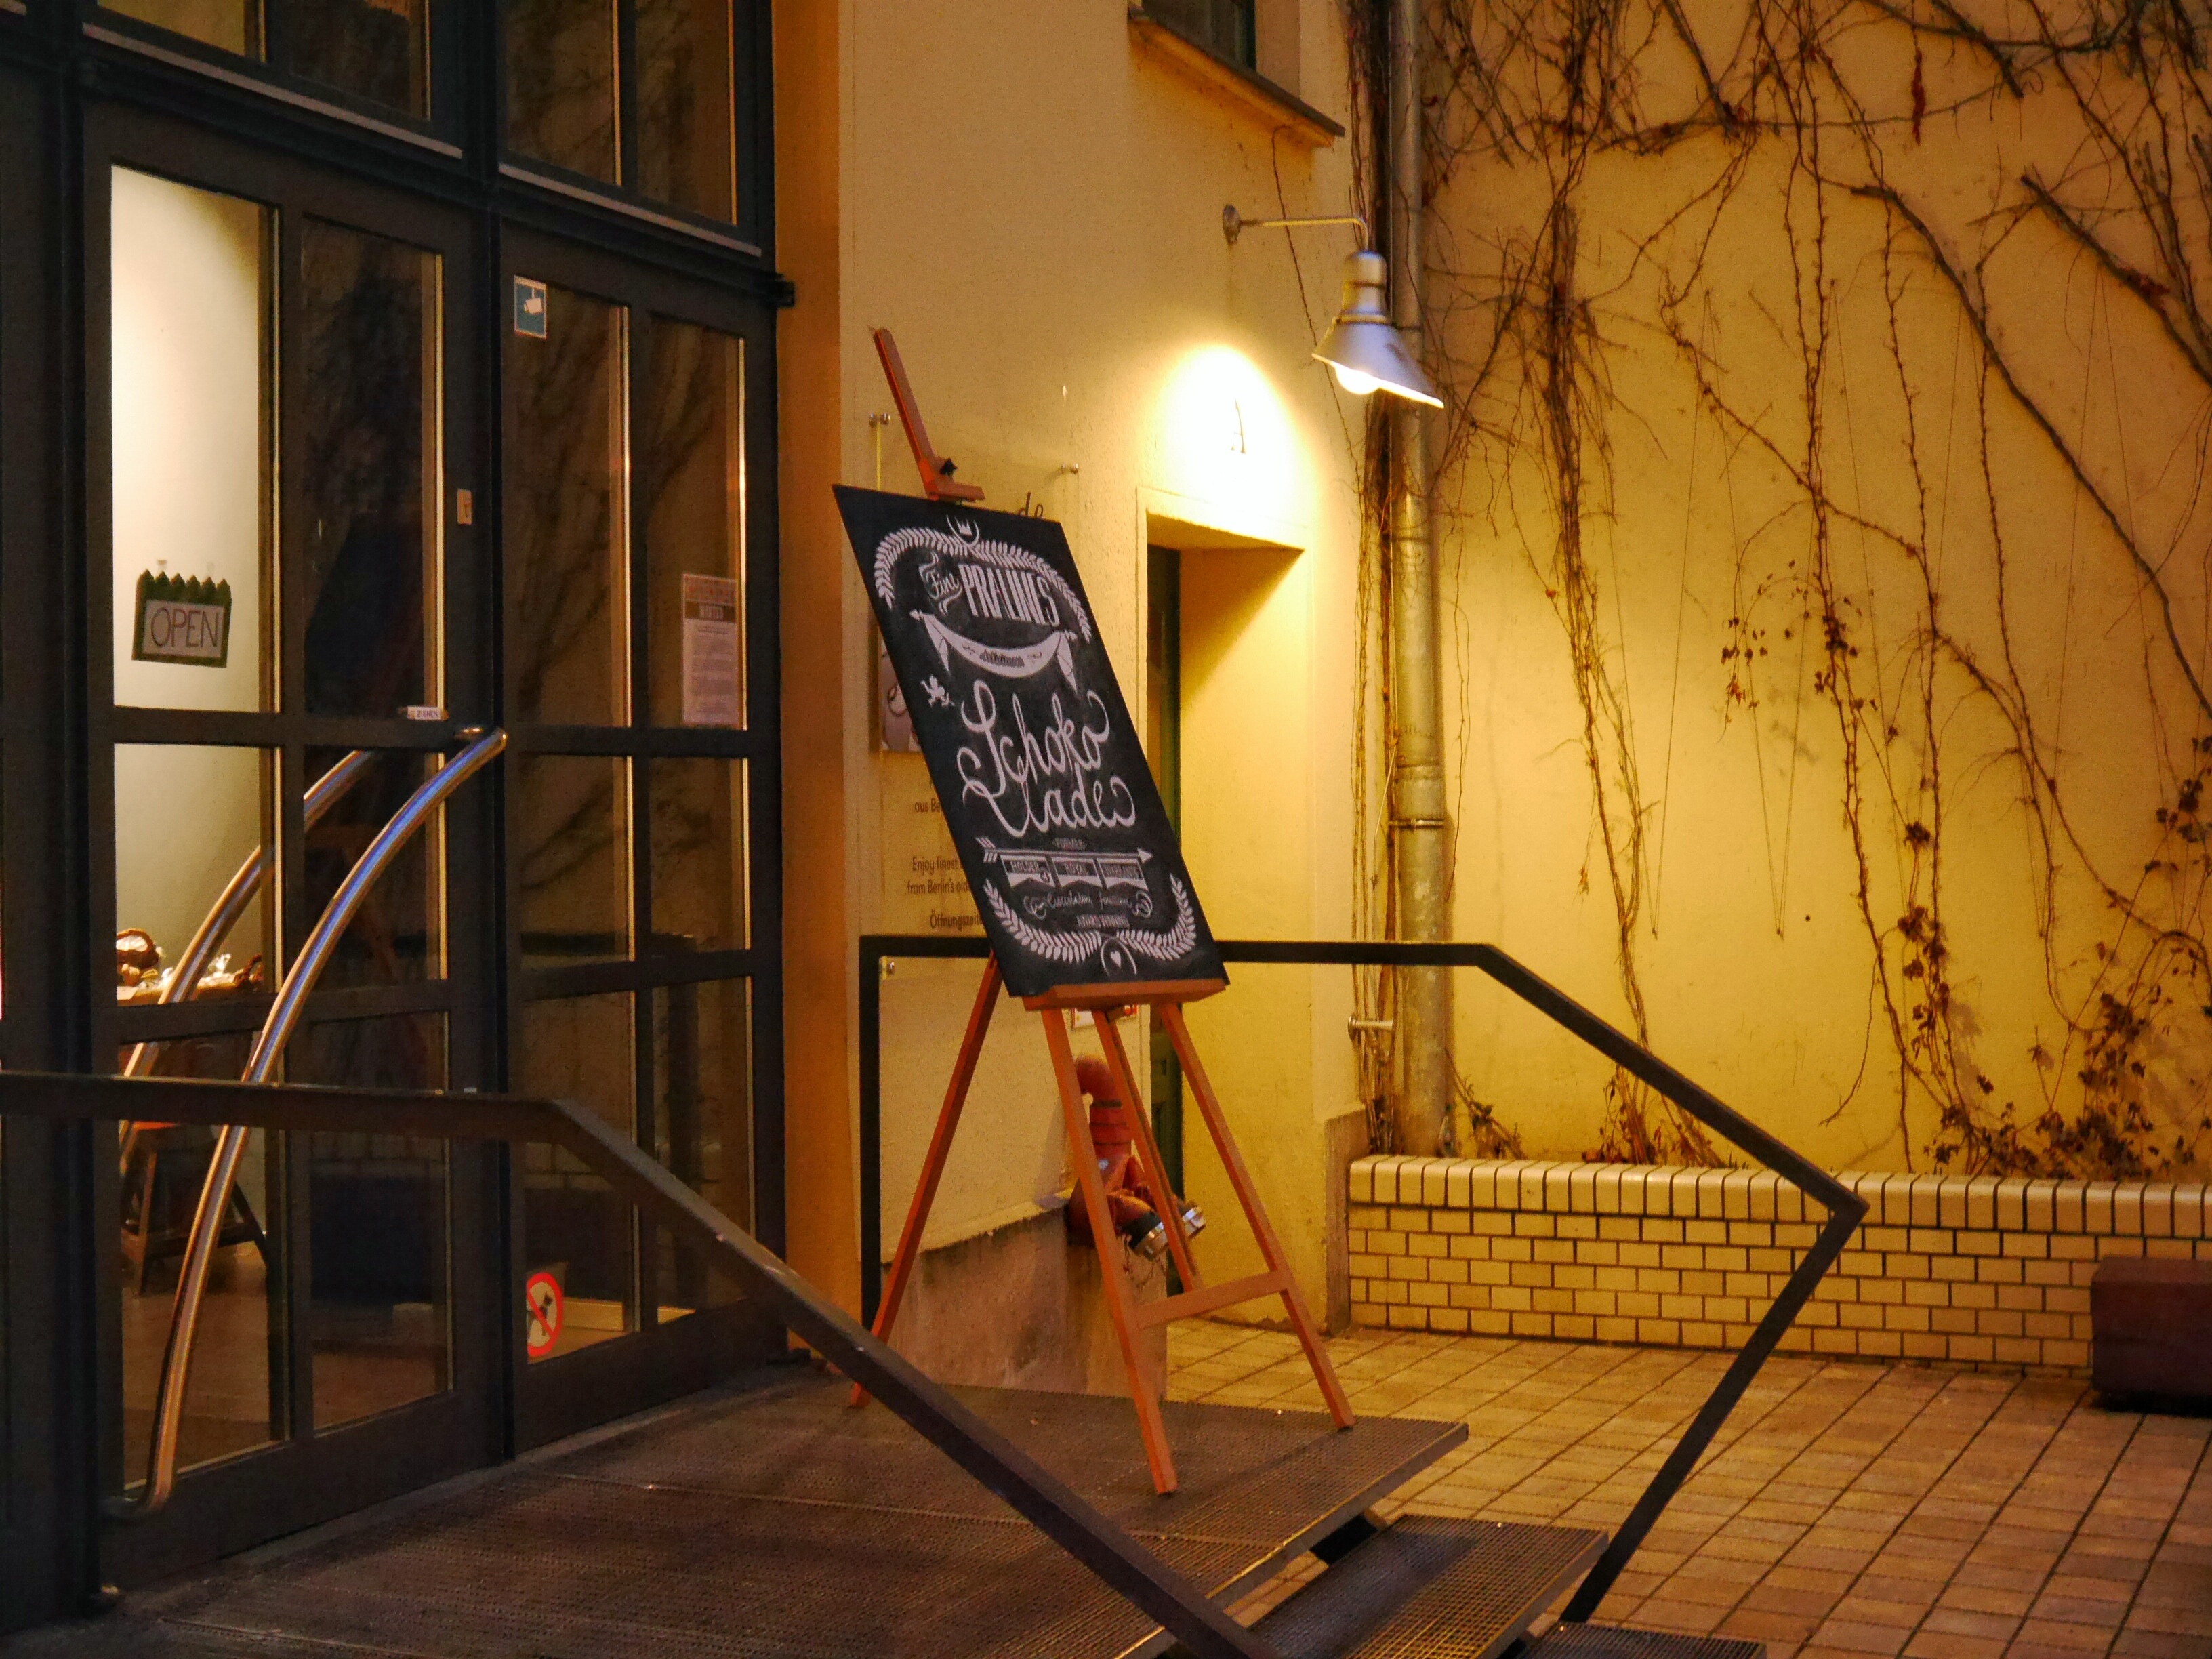
wood, wall, lighting, art, tourist attraction, man made object